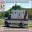
Label: ambulance